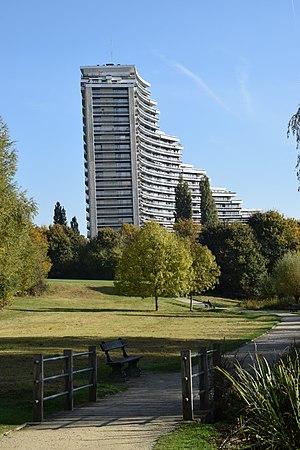
Le parc du Scheutbos ou Parc du Scheutbosch est un espace vert de 6 hectares à vocation écologique et récréative à Molenbeek-Saint-Jean à proximité du boulevard Louis Mettewie et géré par Bruxelles Environnement – IBGE, l'institut bruxellois pour la gestion de l'environnement. Cet espace, malgré son nom, n'est plus un bois, mais une friche.
Molenbeek-Saint-Jean, couramment appelée « Molenbeek », est une des dix-neuf communes de la Région de Bruxelles-Capitale en Belgique. Ses habitants sont appelés les Molenbeekois et son saint patron est Jean le Baptiste qui y était invoqué de très longue date contre l’épilepsie, les vertiges, les spasmes, les convulsions, la furie de la danse ou Danse de Saint-Guy, la grêle ainsi que les maladies de l’enfance, et pour la protection des femmes enceintes.